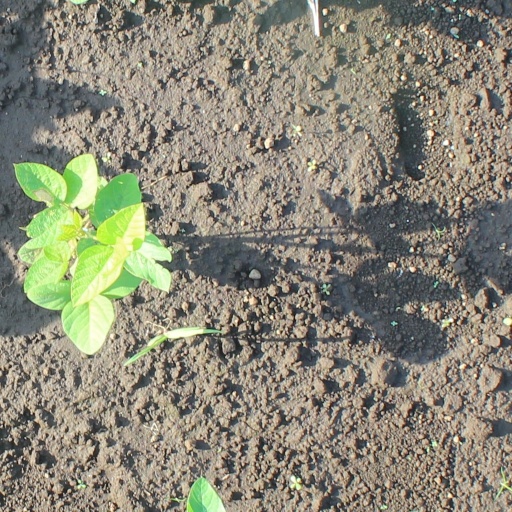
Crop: soybean